Ronald Michael Gilmore

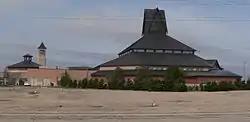
Our Lady of Guadalupe Cathedral, Dodge City, Kansas (2016)

On May 12, 1998, Pope John Paul II appointed Gilmore as the fifth bishop of the Diocese of Dodge City. He was consecrated at Saint Dominic Church in Wichita on July 16, 1998, by Archbishop James Keleher, with Bishops Eugene Gerber and Stanley Schlarman serving as co-consecrators. Gilmour selected as his episcopal motto: ""Be Still and Know"" Psalms 46:10.